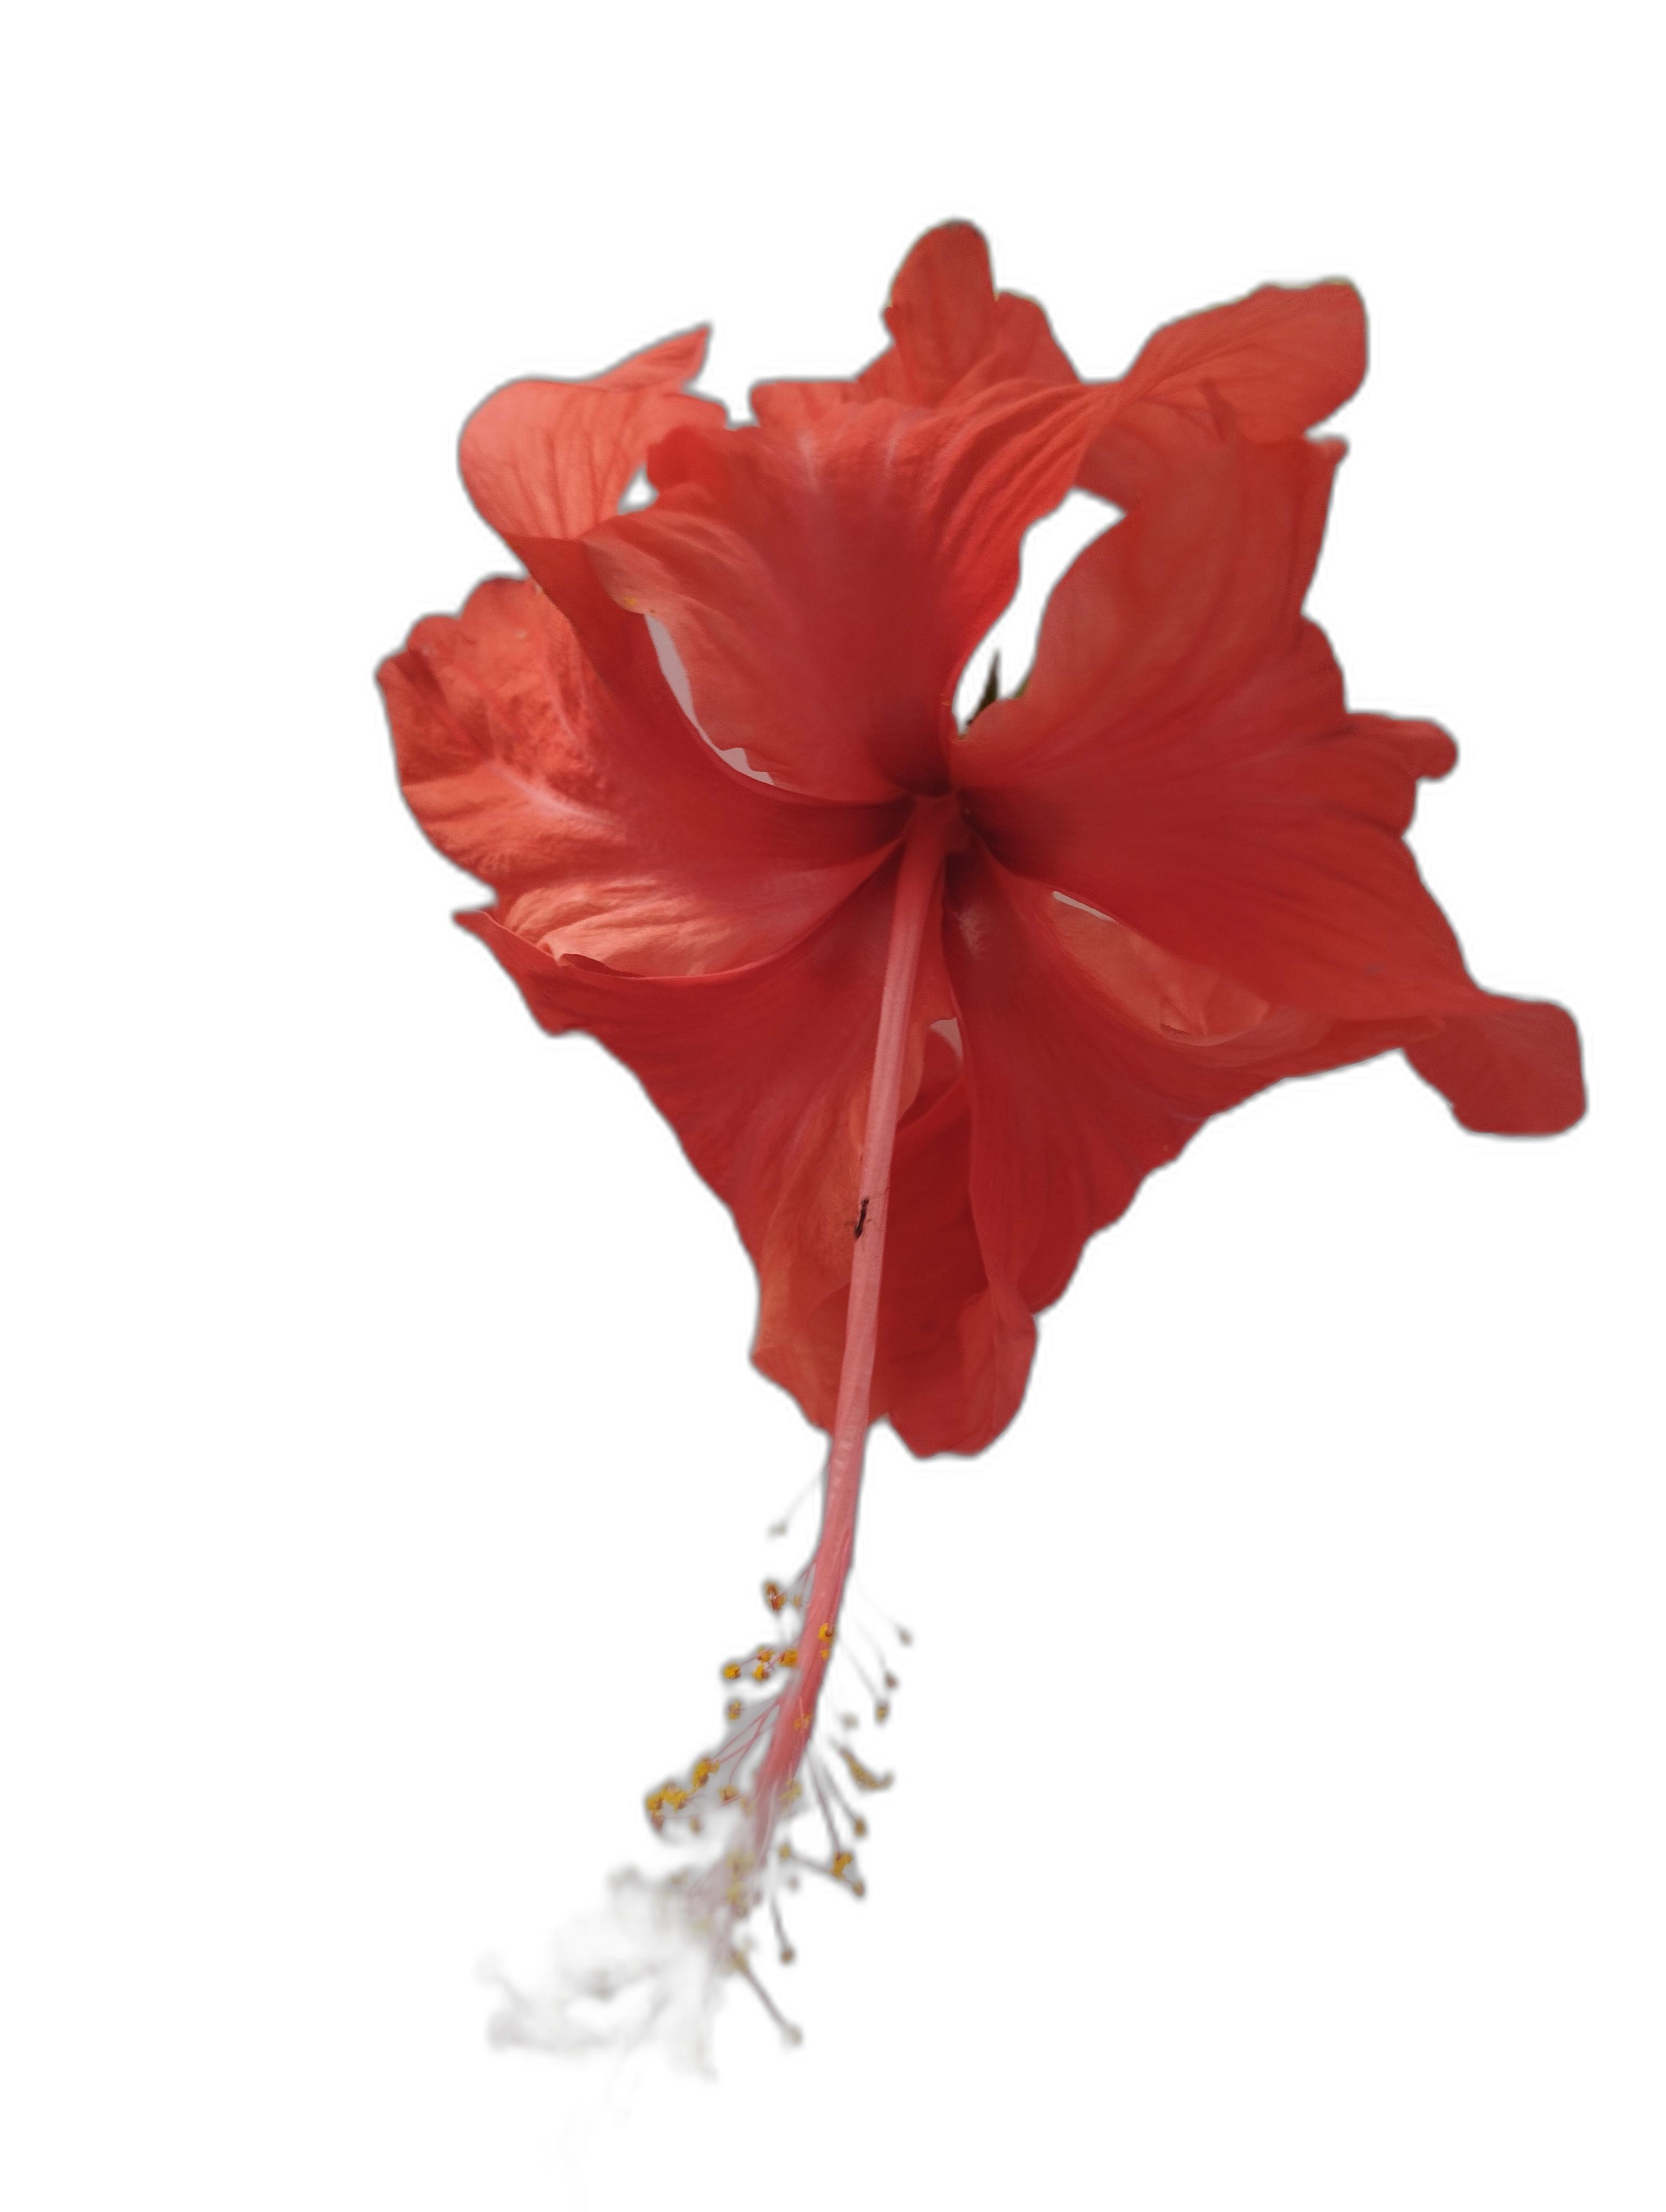
Label: Hibiscus